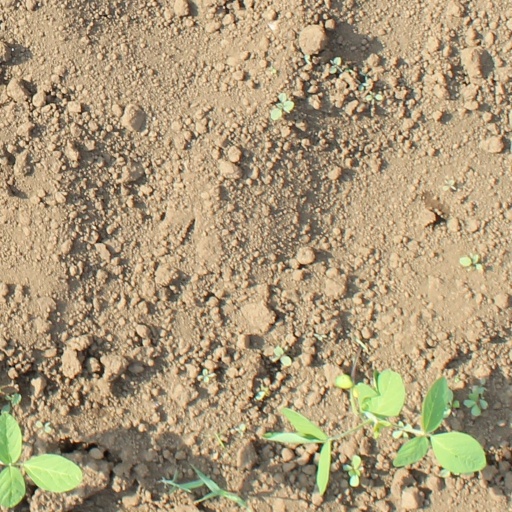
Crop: soybean